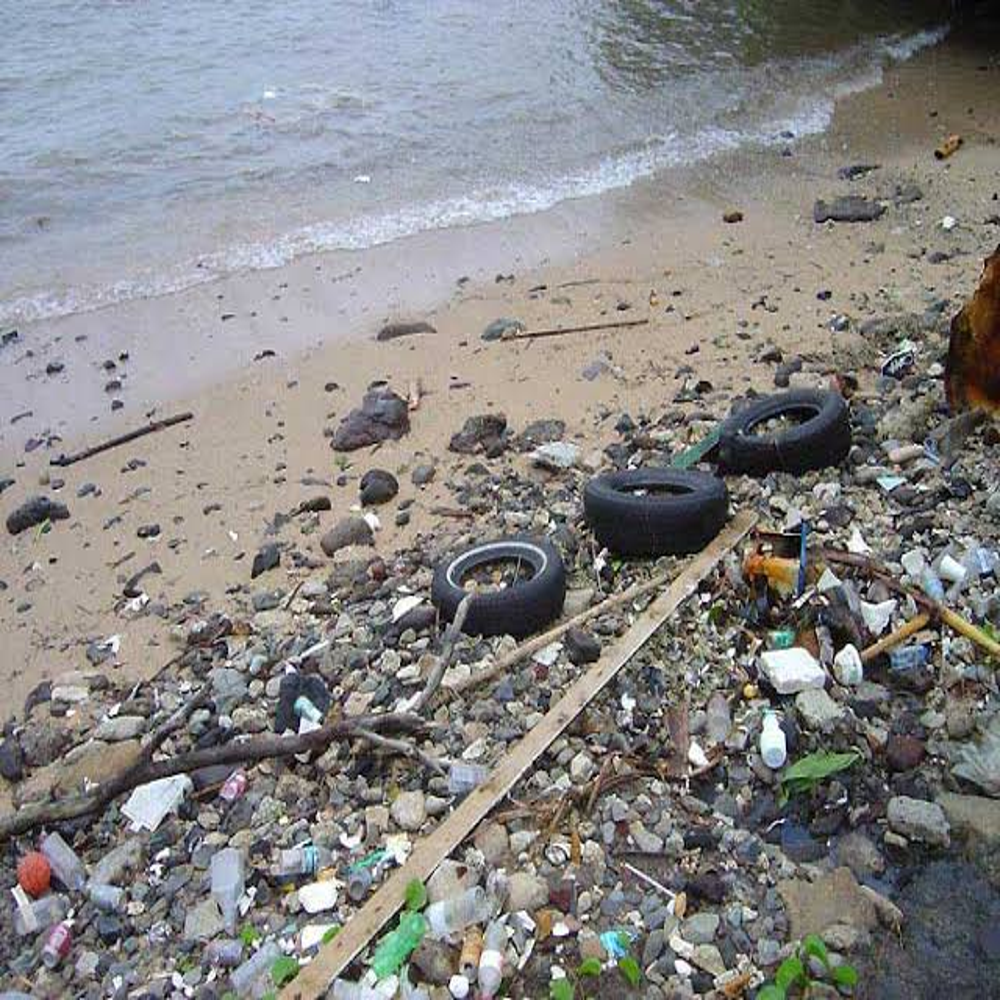
Body of water present: yes
Land polluted: yes
Water polluted: no
Pollution percentage: 35%